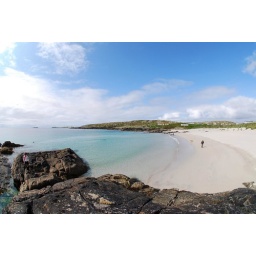
"Most clear water in the world"